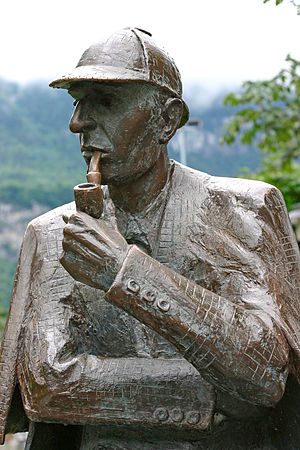
Sherlock Holmes
Statue af Sherlock Holmes ved Meiringen i Schweiz.
Sherlock Holmes er en fiktiv mesterdetektiv skabt af den skotske forfatter Sir Arthur Conan Doyle. Sherlock Holmes er den første store kriminalromansdetektiv, og han vandt stor popularitet i samtiden.